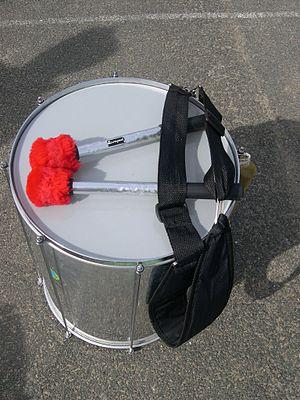
Surdo avec sa sangle et une paire de battes.
La batucada est un genre de musique avec des percussions traditionnelles du Brésil dont les formules rythmiques en font un sous-genre de la samba. Par extension, on utilise en France le mot « batucada » pour désigner un groupe de musiciens pratiquant ce genre musical. La batucada est née à Rio de Janeiro. Les joueurs de batucada sont appelés batuqueiros.